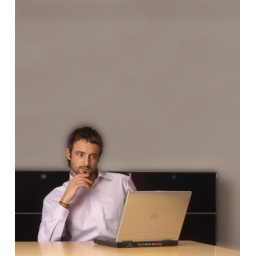
Young businessman in office using laptop computer